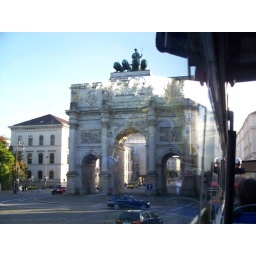
Distant view of arches and lion statue in Munich, Germany through bus window